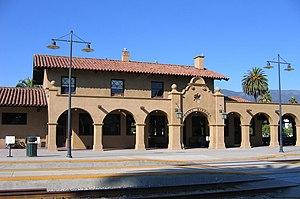
Le renouveau du style architectural des missions est un mouvement architectural qui a émergé dans la fin du XIXᵉ siècle en réinterprétant le style colonial des missions espagnoles de Californie de la fin du XVIIIᵉ siècle et du début du XIXᵉ siècle.
La gare de Santa Barbara est une gare ferroviaire des États-Unis située à Santa Barbara en Californie ; elle est desservie par Amtrak. C'est une gare avec personnel.
Santa Barbara est une ville de 88 978 habitants située sur la côte de l'État de Californie au pied des monts Santa Ynez, face à l'océan Pacifique, dans l'ouest des États-Unis, à une heure de route au nord-ouest de Los Angeles. C'est le siège du comté de Santa Barbara. Son aire urbaine, qui comprend les villes voisines de Goleta, Montecito et Carpinteria, a une population totale estimée à 400 000 personnes. Son climat, ses plages et ses maisons couvertes de toits en tuiles canal lui valent le surnom de « riviera américaine ». La ville de Santa Barbara abrite, avec la commune voisine de Montecito (Californie), la plus haute concentration de très hauts revenus des États-Unis après le borough new-yorkais de Manhattan, la région de la baie de San Francisco, Seattle, Miami et Chicago.